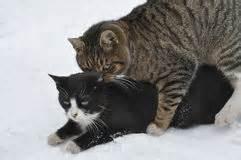
cat